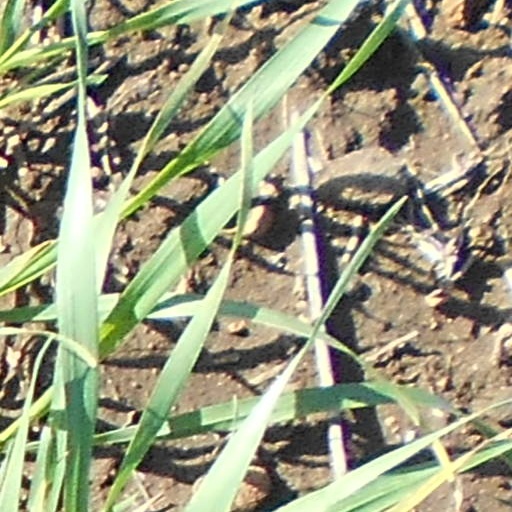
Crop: wheat